Letwell

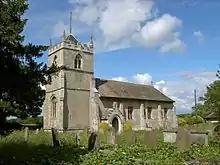
St Peter's church

Letwell is a rural village and civil parish in the Metropolitan Borough of Rotherham in South Yorkshire, England, on the border with Nottinghamshire. It lies between Dinnington and Langold, off the B6463 road. It sits at an elevation of around 75 metres above sea level. It had a population of 111. At the 2011 Census the population had fallen to less than 100. Population details are now included in the civil parish of Gildingwells.